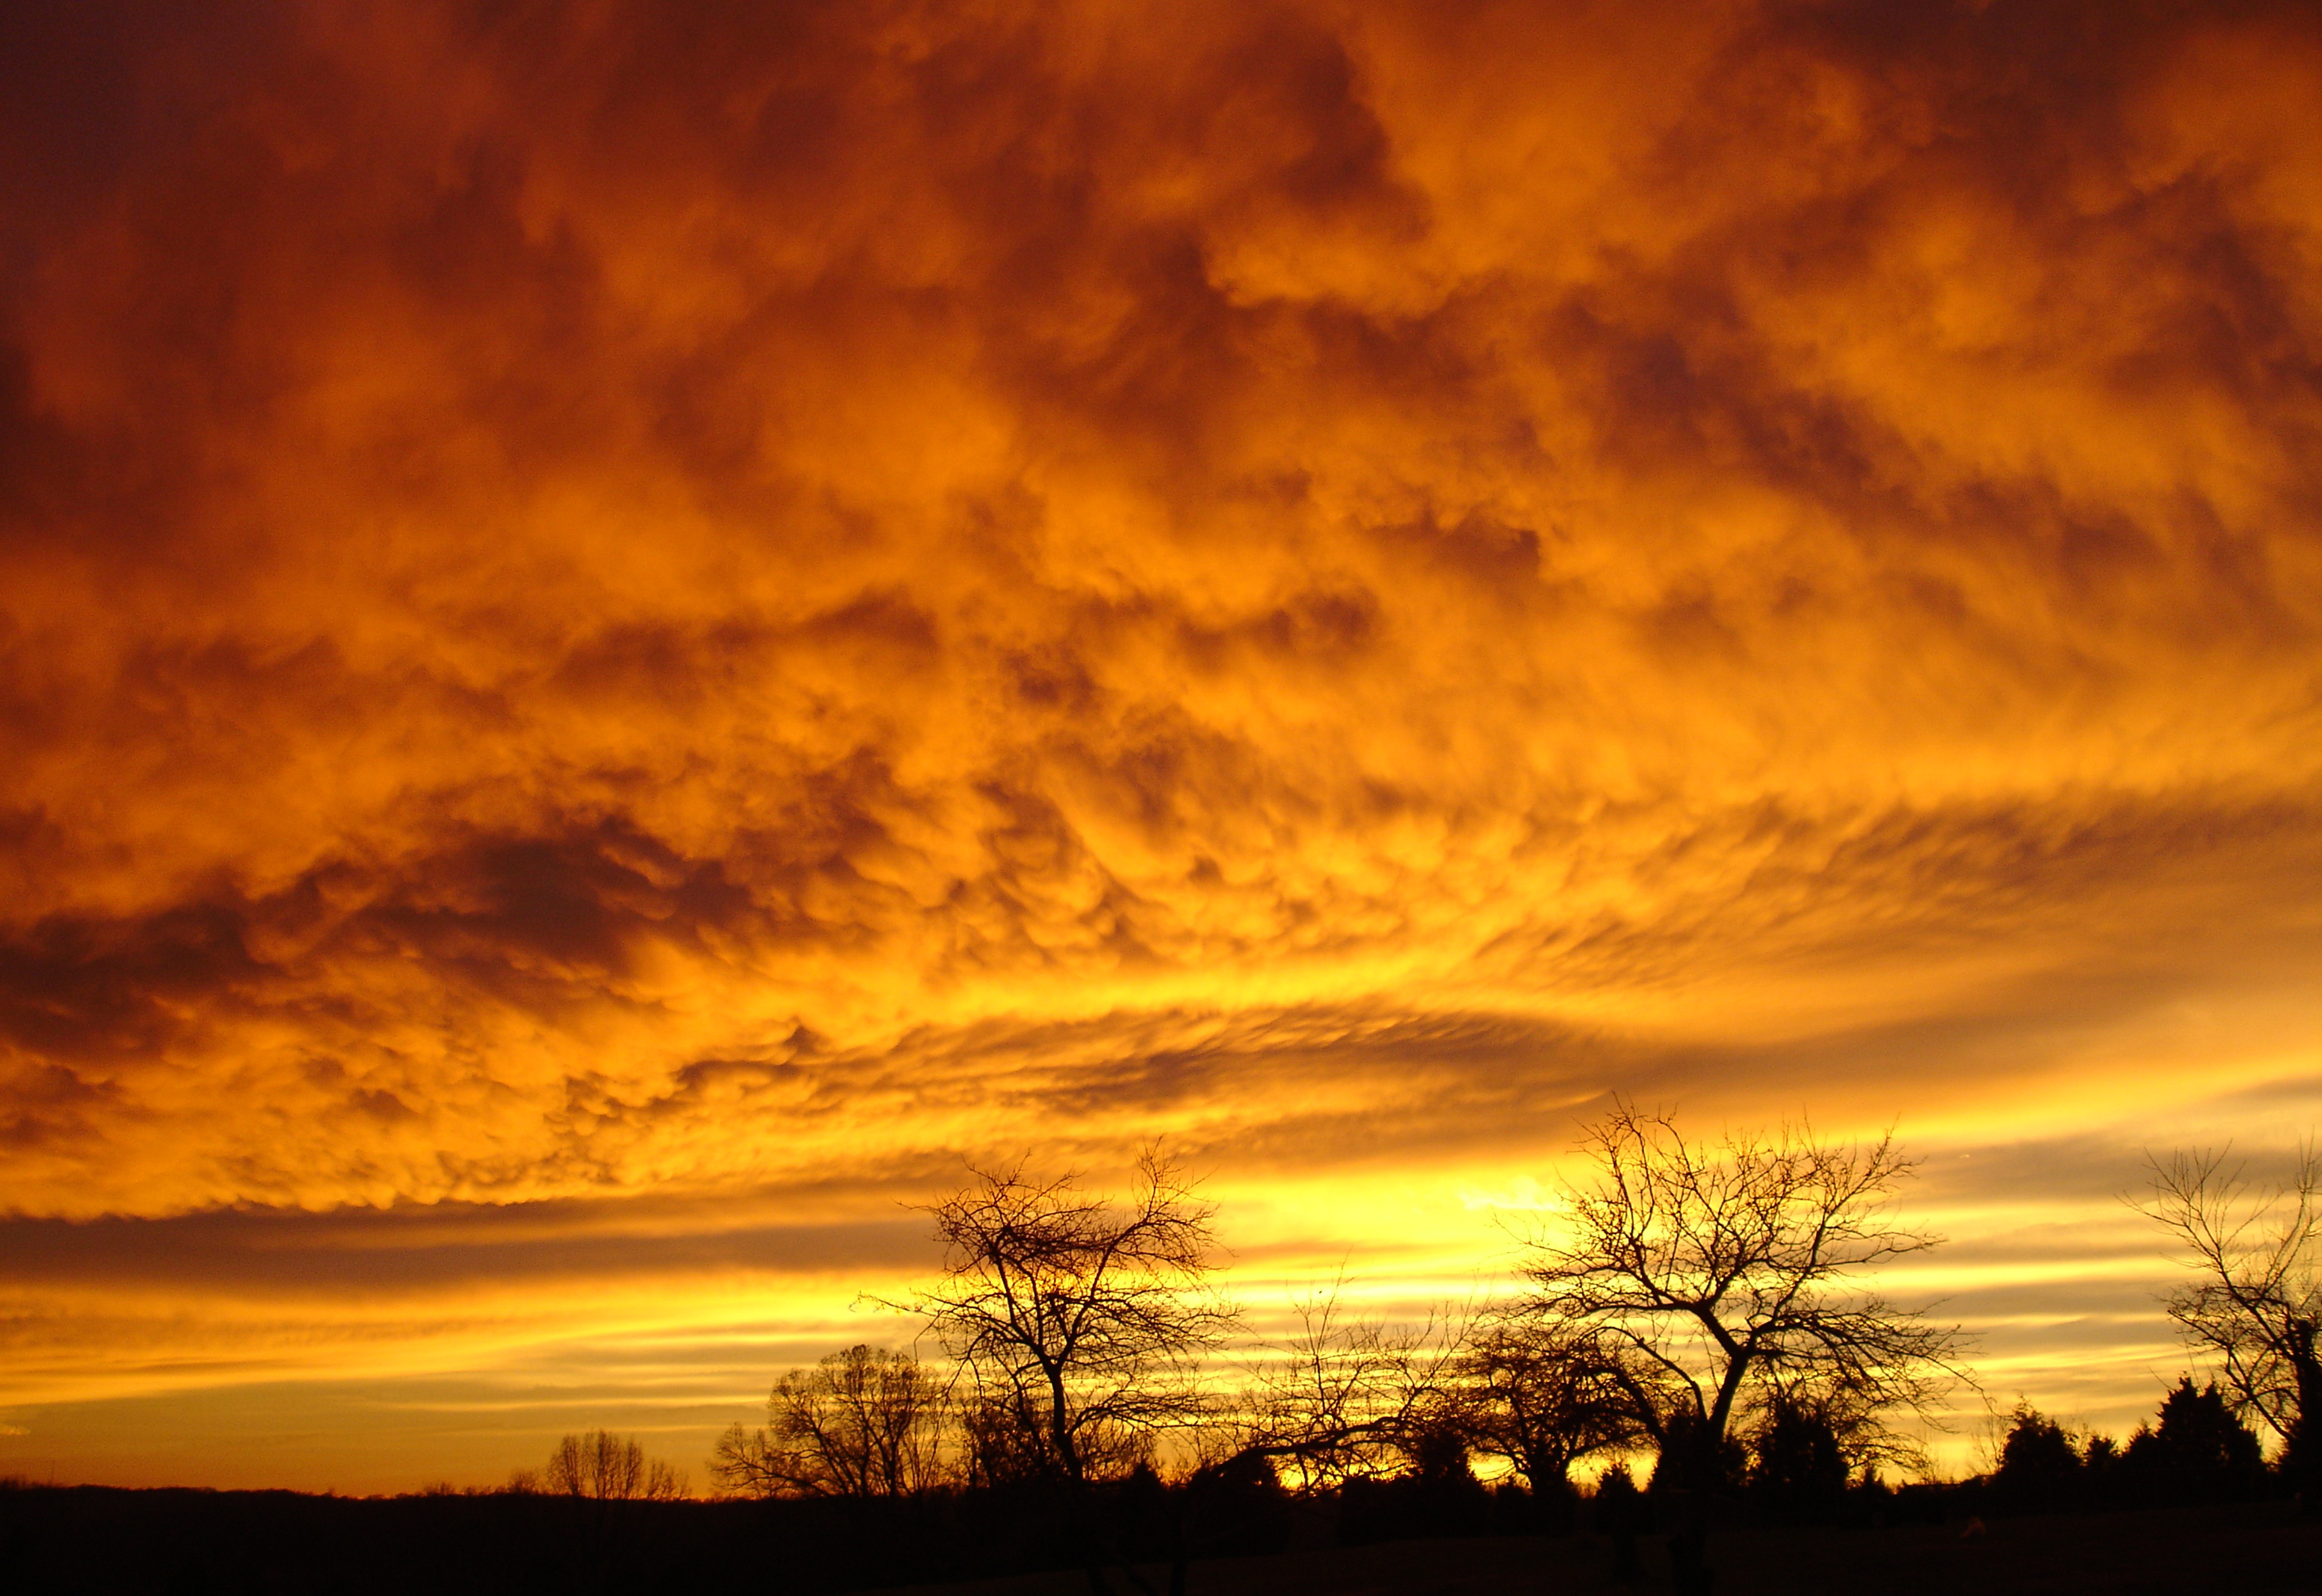
cloud, sky, sun, sunrise, sunset, sunlight, morning, dawn, atmosphere, dusk, evening, red, cumulus, gold, vivid, bright, beautiful, fiery, afterglow, amber sky, gold sky, meteorological phenomenon, red sky at morning